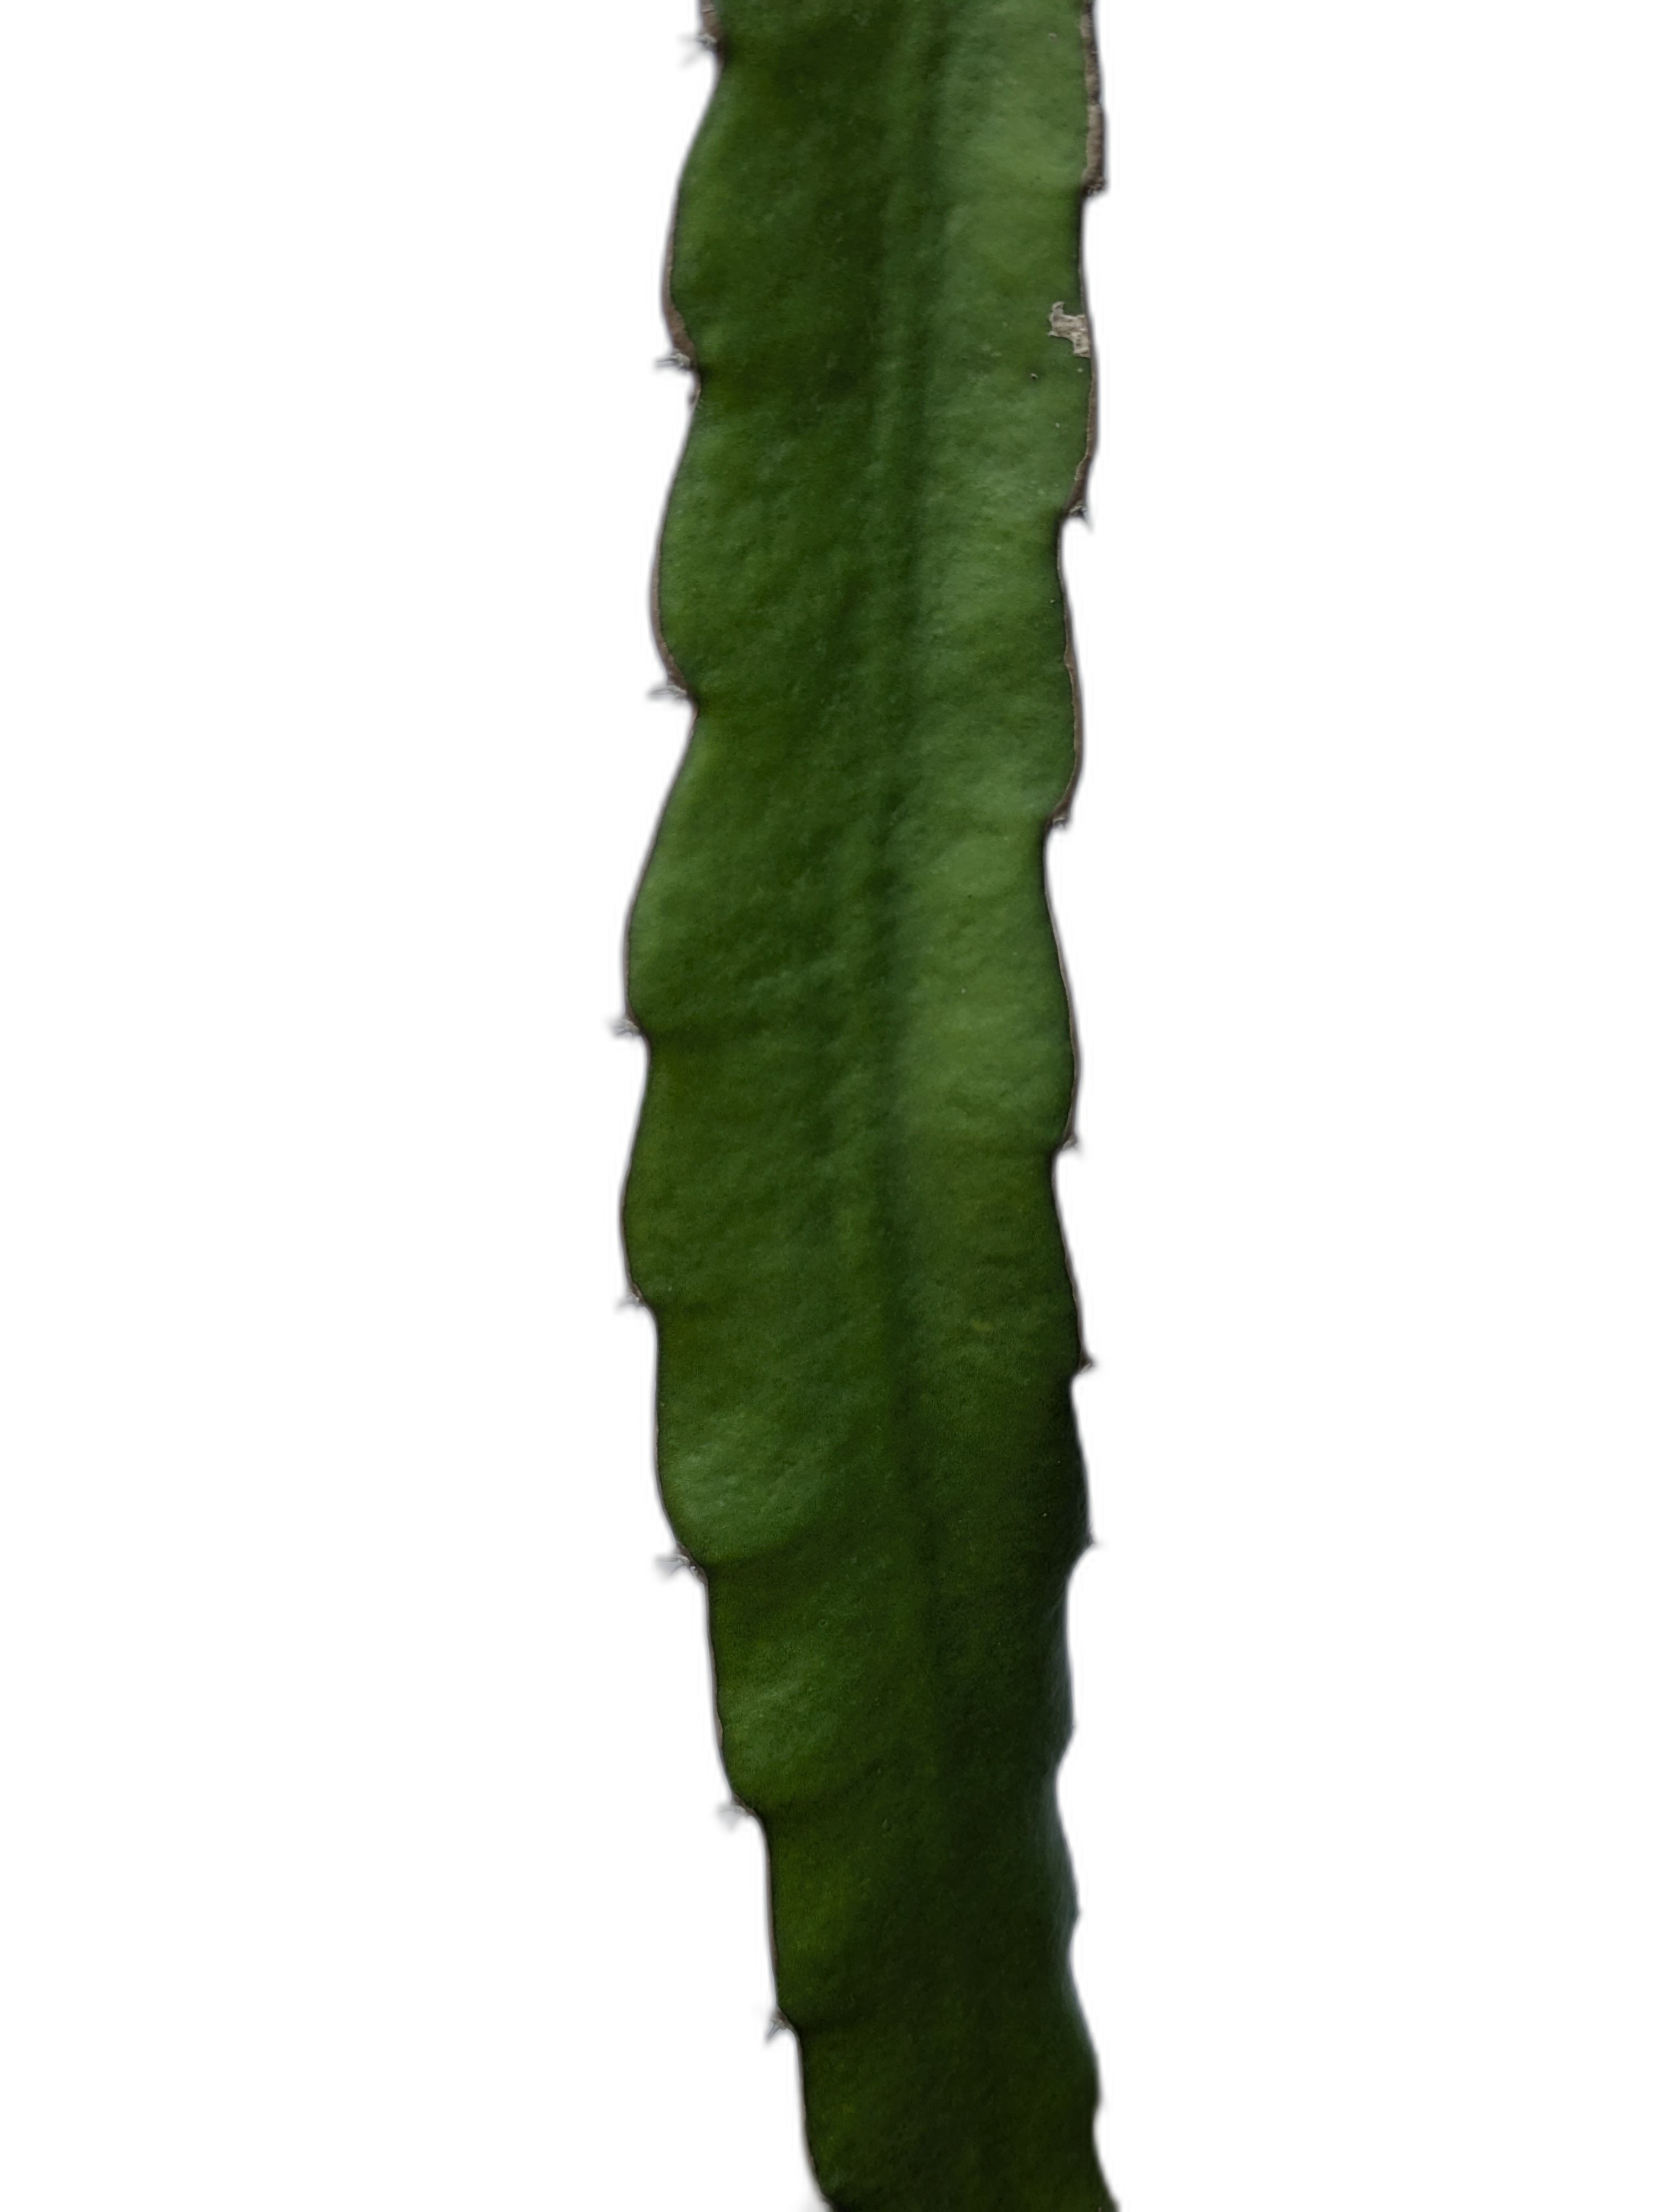
Label: Good leaf